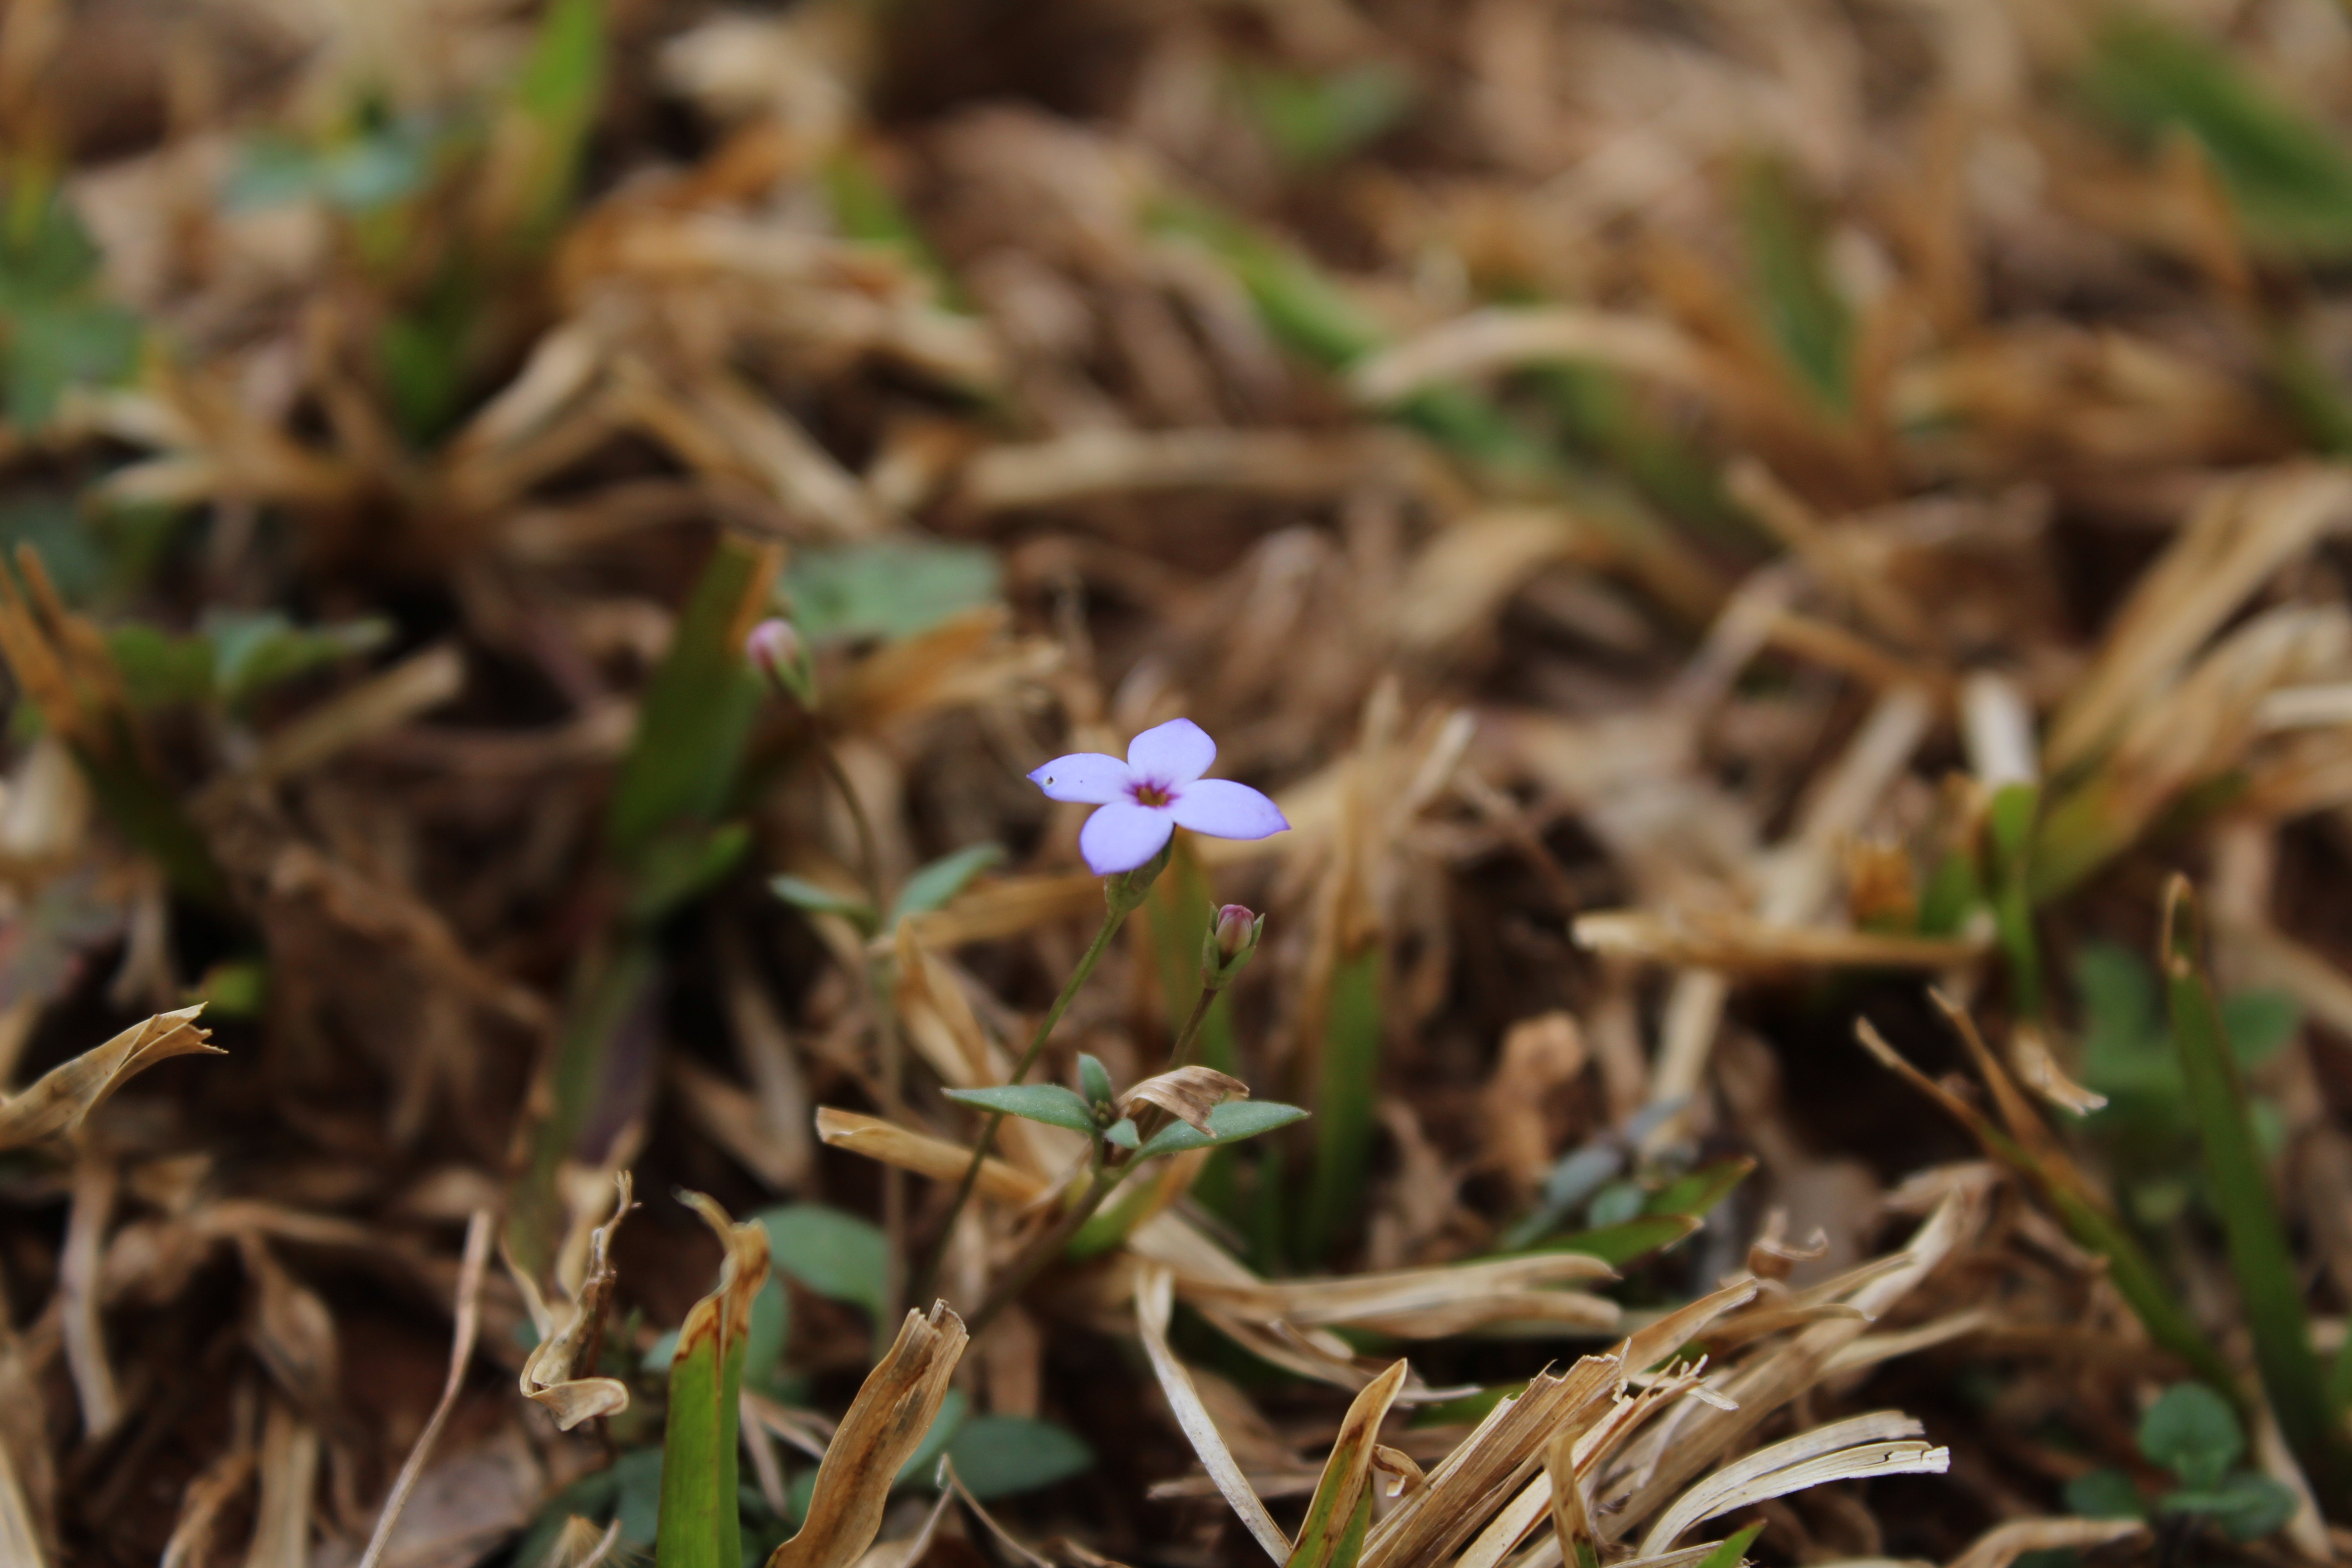
grass, plant, leaf, flower, herb, crop, botany, flora, wildflower, macro photography, flowering plant, grass family, land plant, violet family